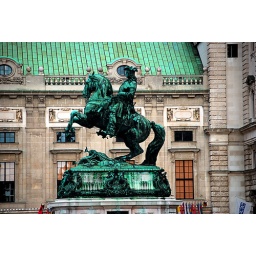
Some king on a horse in front of a castle in Vienna, Virginia